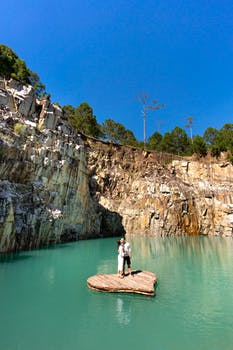
Label: No Watermark